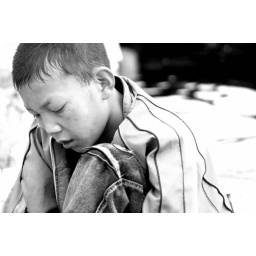
boy after swimming in the lake